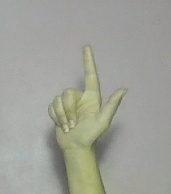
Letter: laam